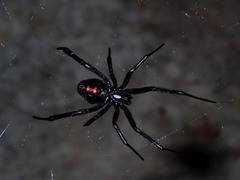
Species: Lactrodectus_hesperus